Neo (keyboard layout)

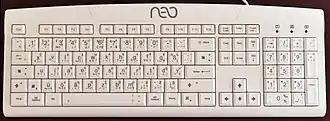
Neo keyboard, produced 2017

On the basis of the statistical distribution of letters of the German language and research on ergonomics, the Neo keyboard layout aims to shorten the finger movements during typing. The most common letters are therefore in the home row and in the positions of the fast index and middle fingers. This allows more words to be entered without the fingers leaving the home row compared to other keyboard layouts.